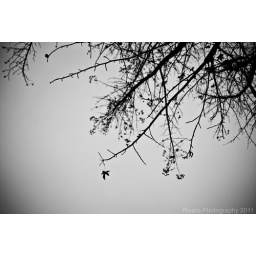
8.365 Trees see in black and white